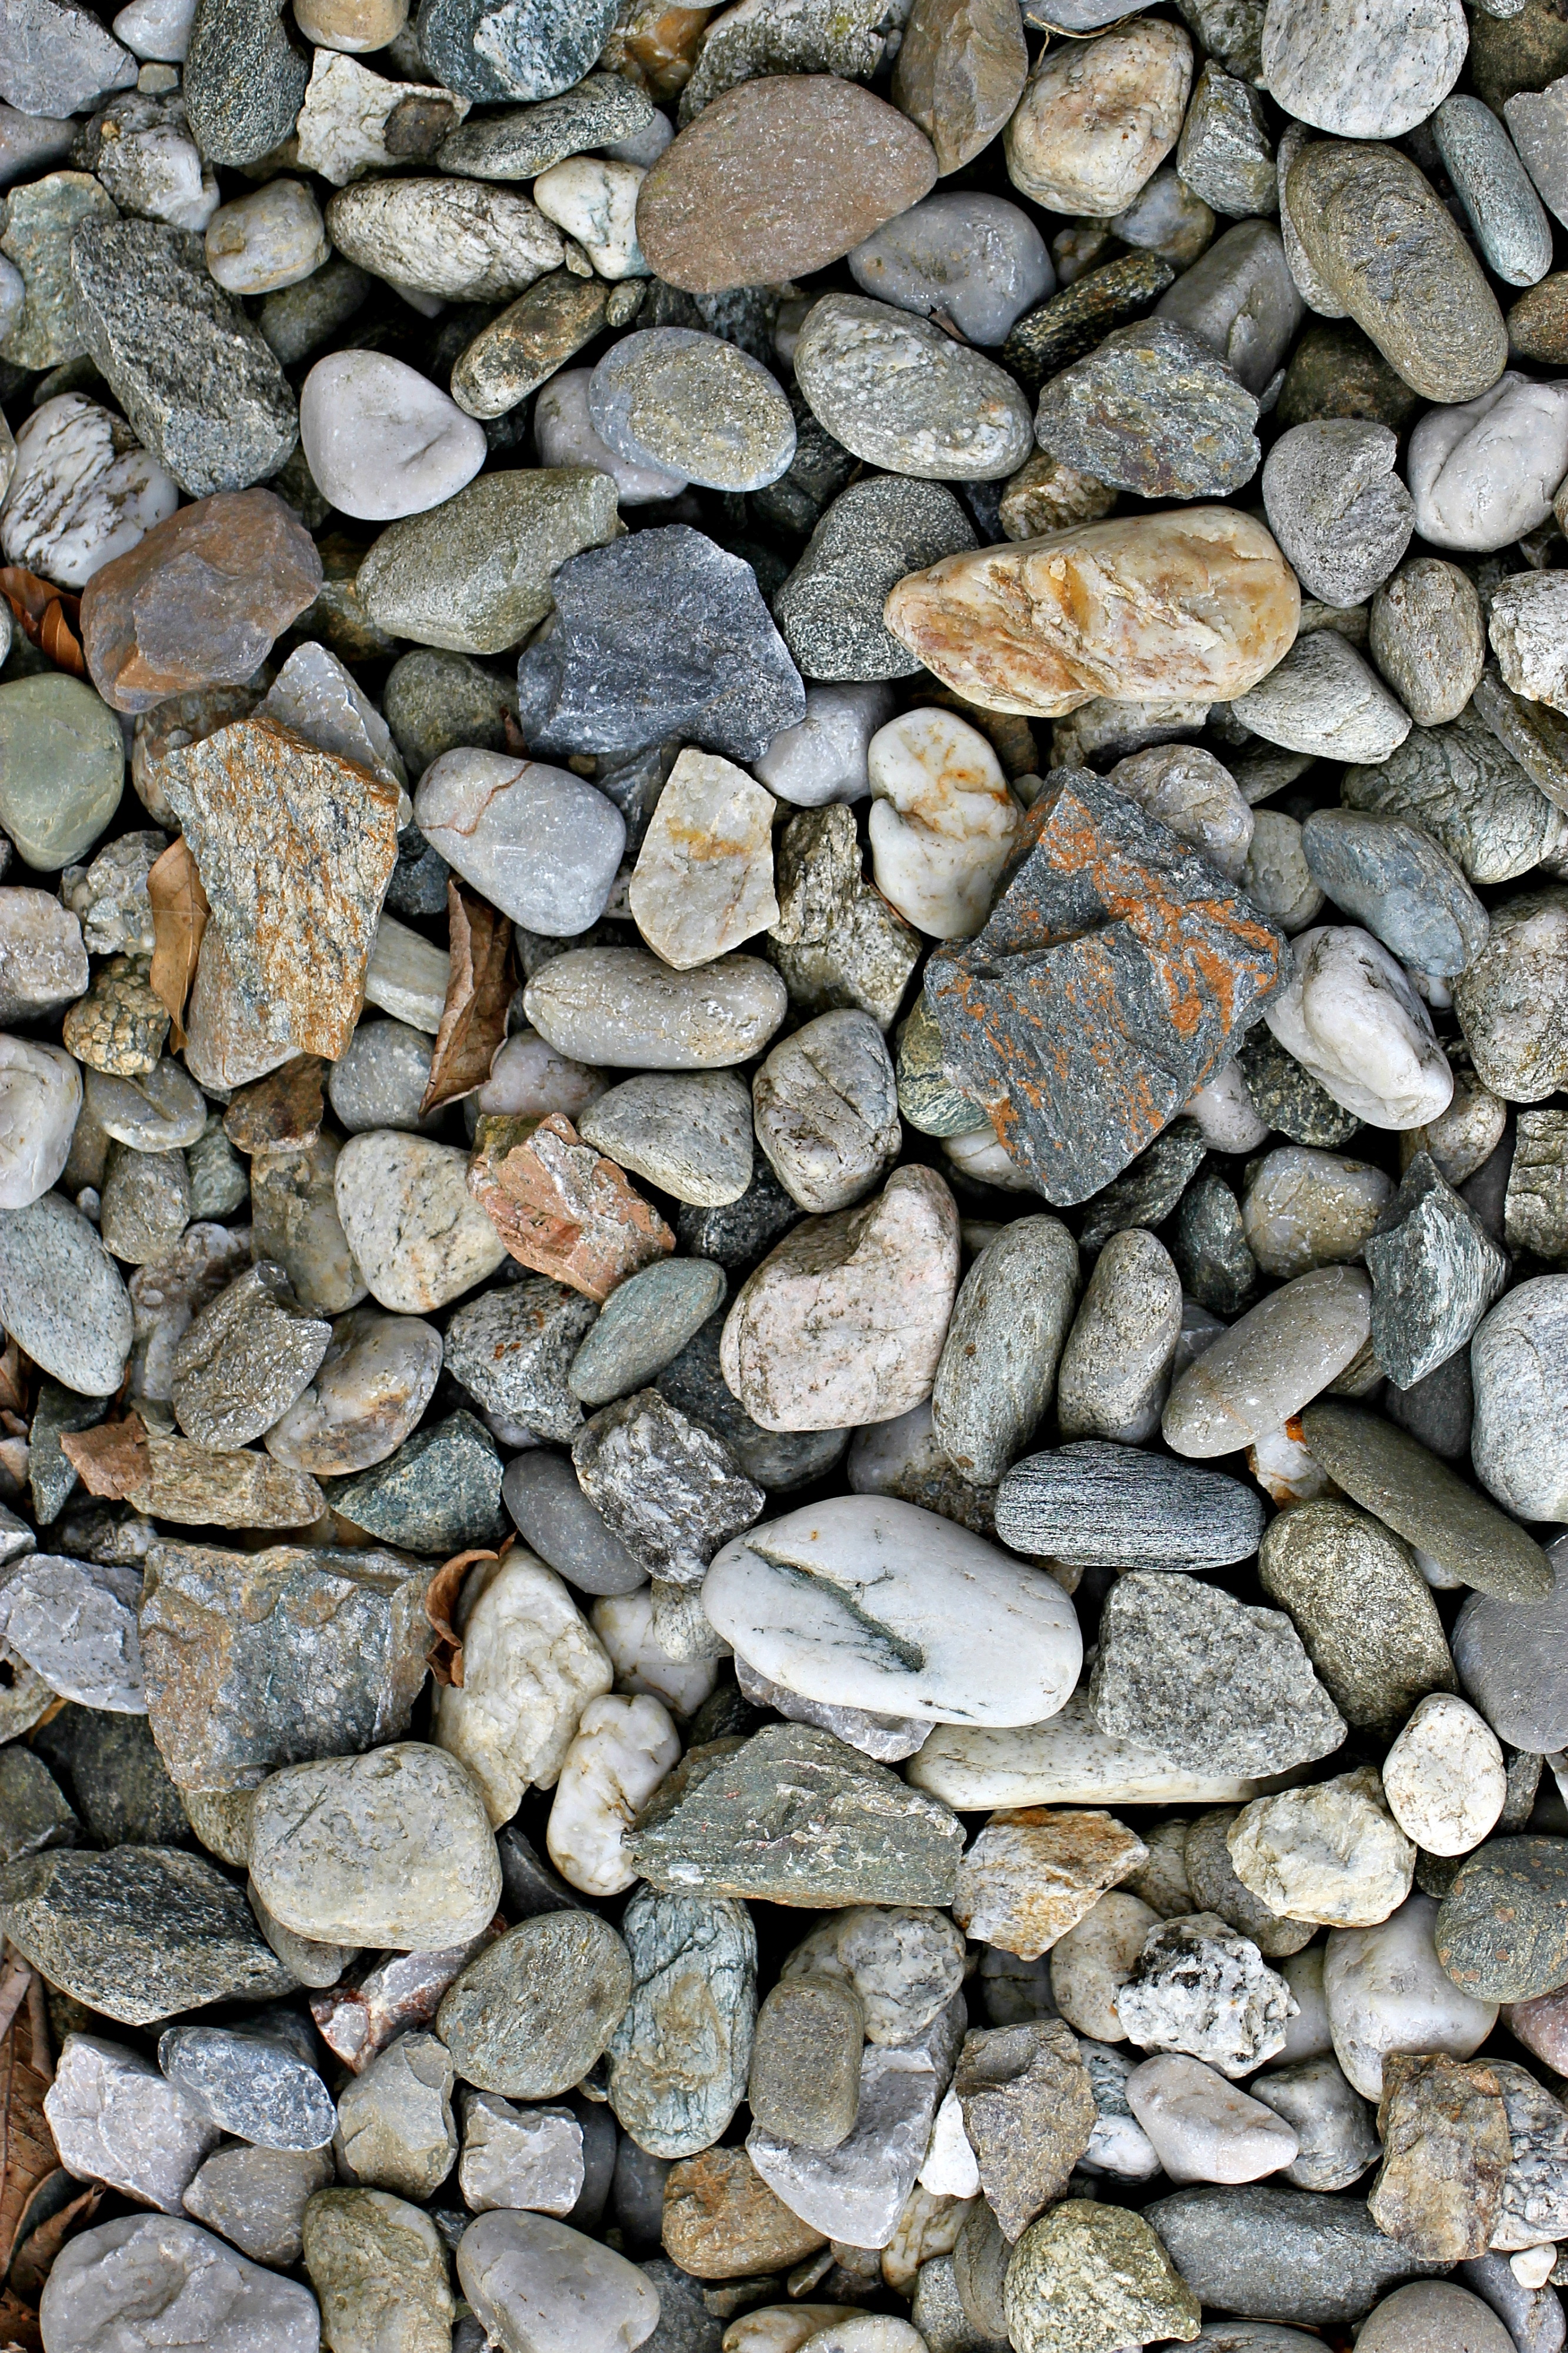
rock, wood, cobblestone, wall, stone, asphalt, pebble, soil, stone wall, garden, material, stones, rubble, gravel, tiny, flooring, landscape architecture, road surface